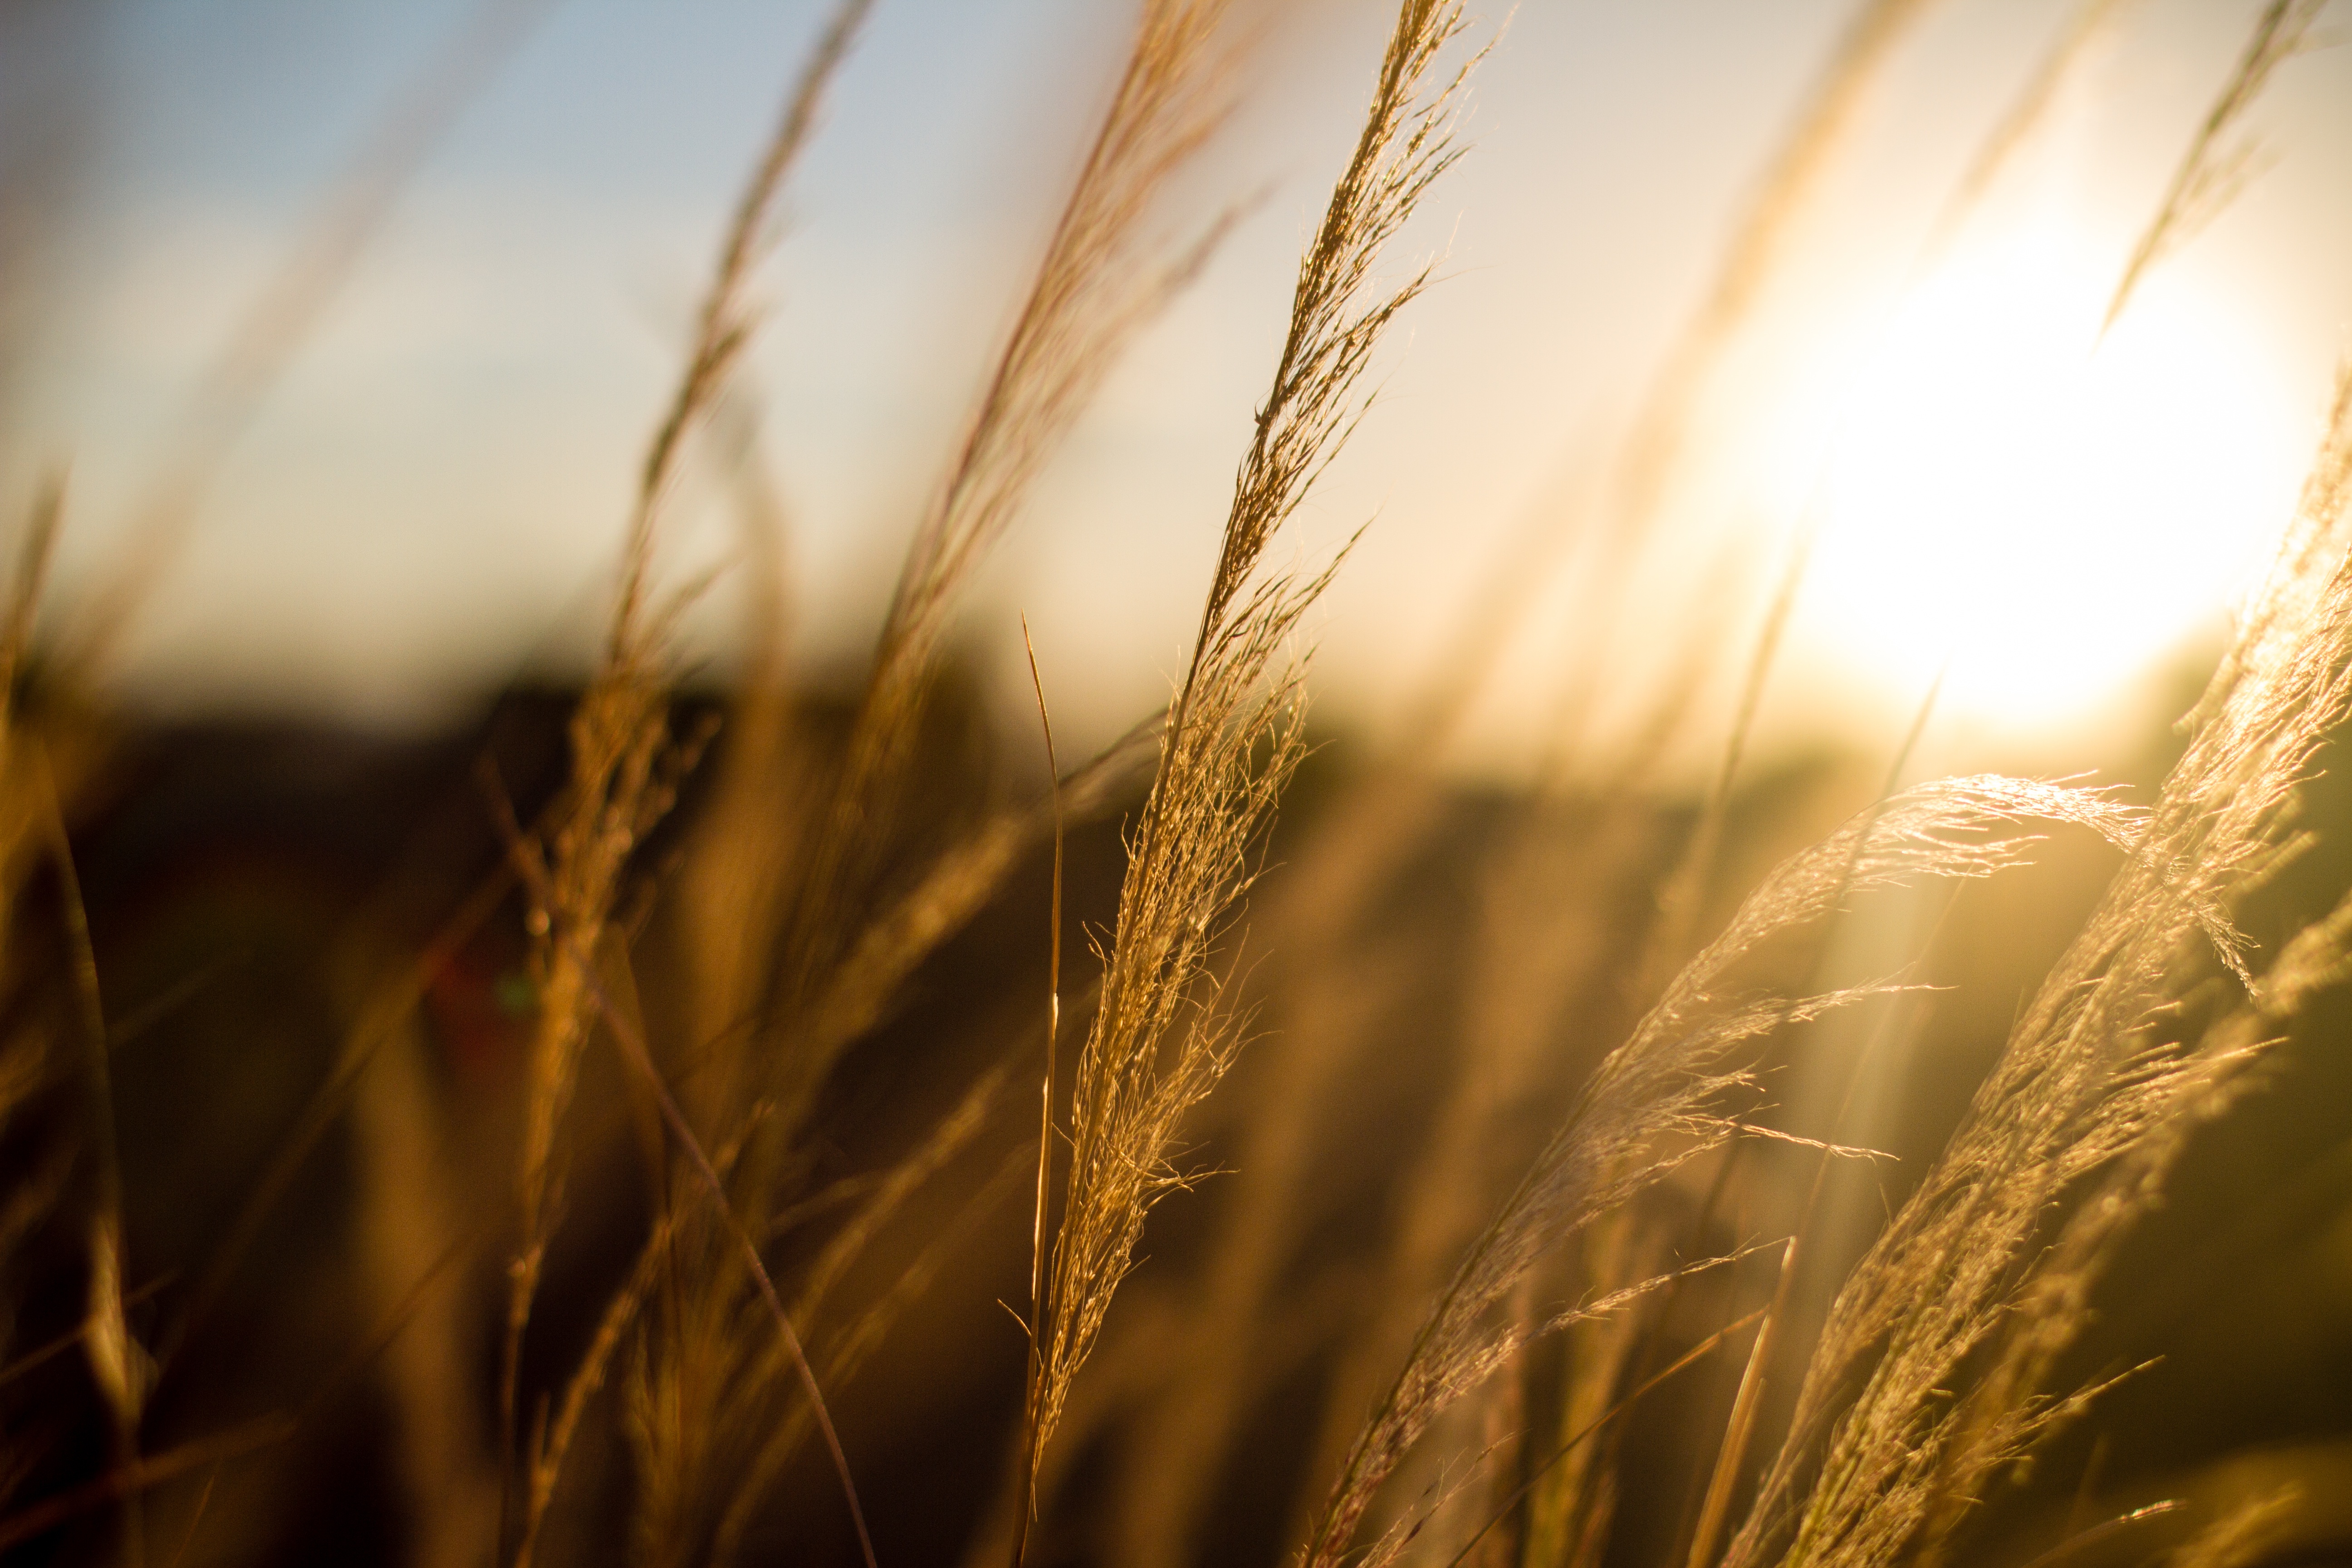
nature, grass, plant, sky, sun, sunset, field, wheat, sunlight, morning, food, crop, agriculture, close up, macro photography, flowering plant, commodity, grass family, land plant, food grain